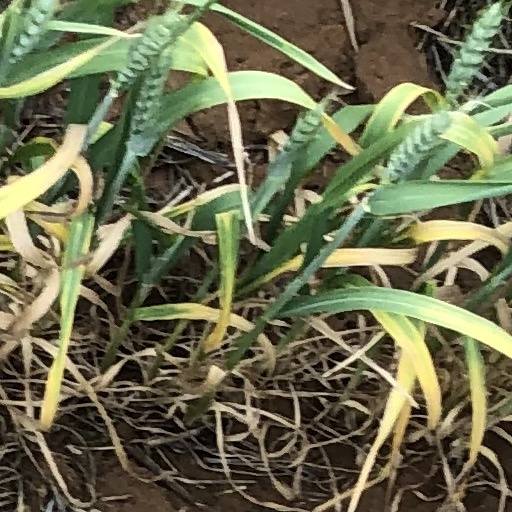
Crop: wheat